List of uncrewed NASA missions

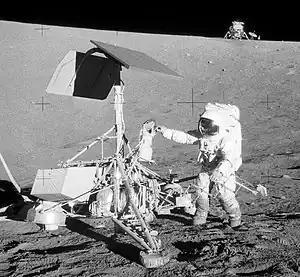
Apollo 12 astronaut Pete Conrad inspecting Surveyor 3. Lunar Module is seen in the background. 1969

The Surveyor Program was a NASA program that, from 1966 through 1968, sent seven robotic spacecraft to the surface of the Moon. Its primary goal was to demonstrate the feasibility of soft landings on the Moon. The program was implemented by NASA's Jet Propulsion Laboratory (JPL) to prepare for the Apollo program. The total cost of the Surveyor program was officially $469 million.